Edge of Innocence

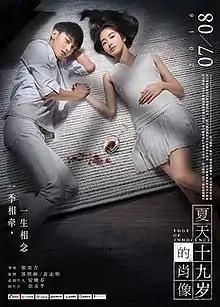
Movie Poster

Edge of Innocence (literally "Summer, The Portrait of a 19 Year Old") is a 2017 Chinese mystery thriller film directed by Chang Jung-Chi and starring Huang Zitao and Yang Caiyu. The film is based on the novel "Summer, The Portrait of a 19 Year Old", written by Japanese mystery writer Soji Shimada.